Conquistador (novel)

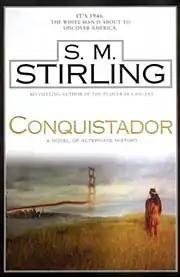
First edition

Conquistador is a 2003 alternate history novel by S. M. Stirling. Its point of divergence occurs when the empire of Alexander the Great endures long after Alexander's death, creating a markedly different history that prevents the European conquest of the Americas. Most of the story is set in the parallel universe affected by this history.